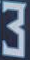
Number: 3